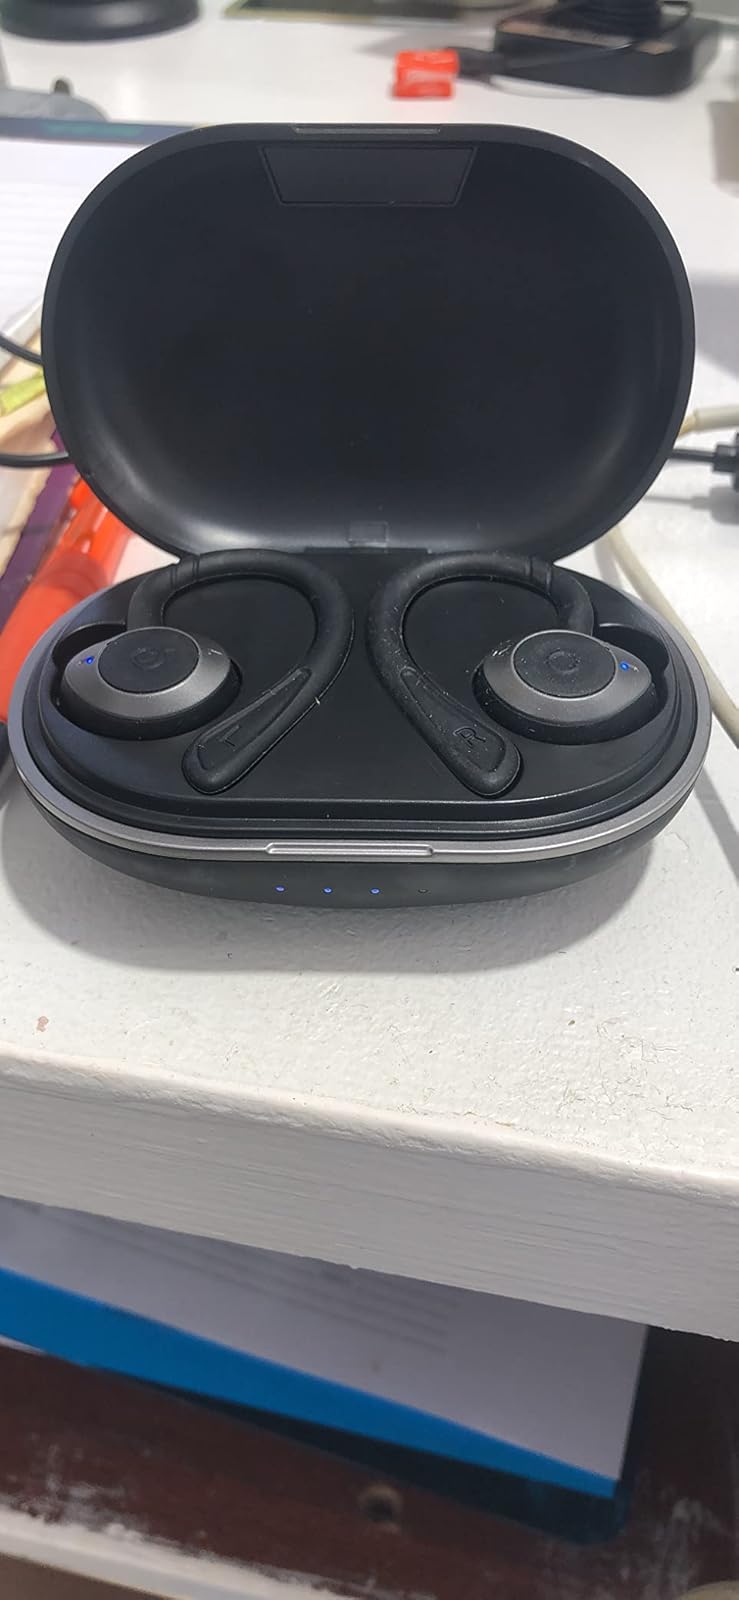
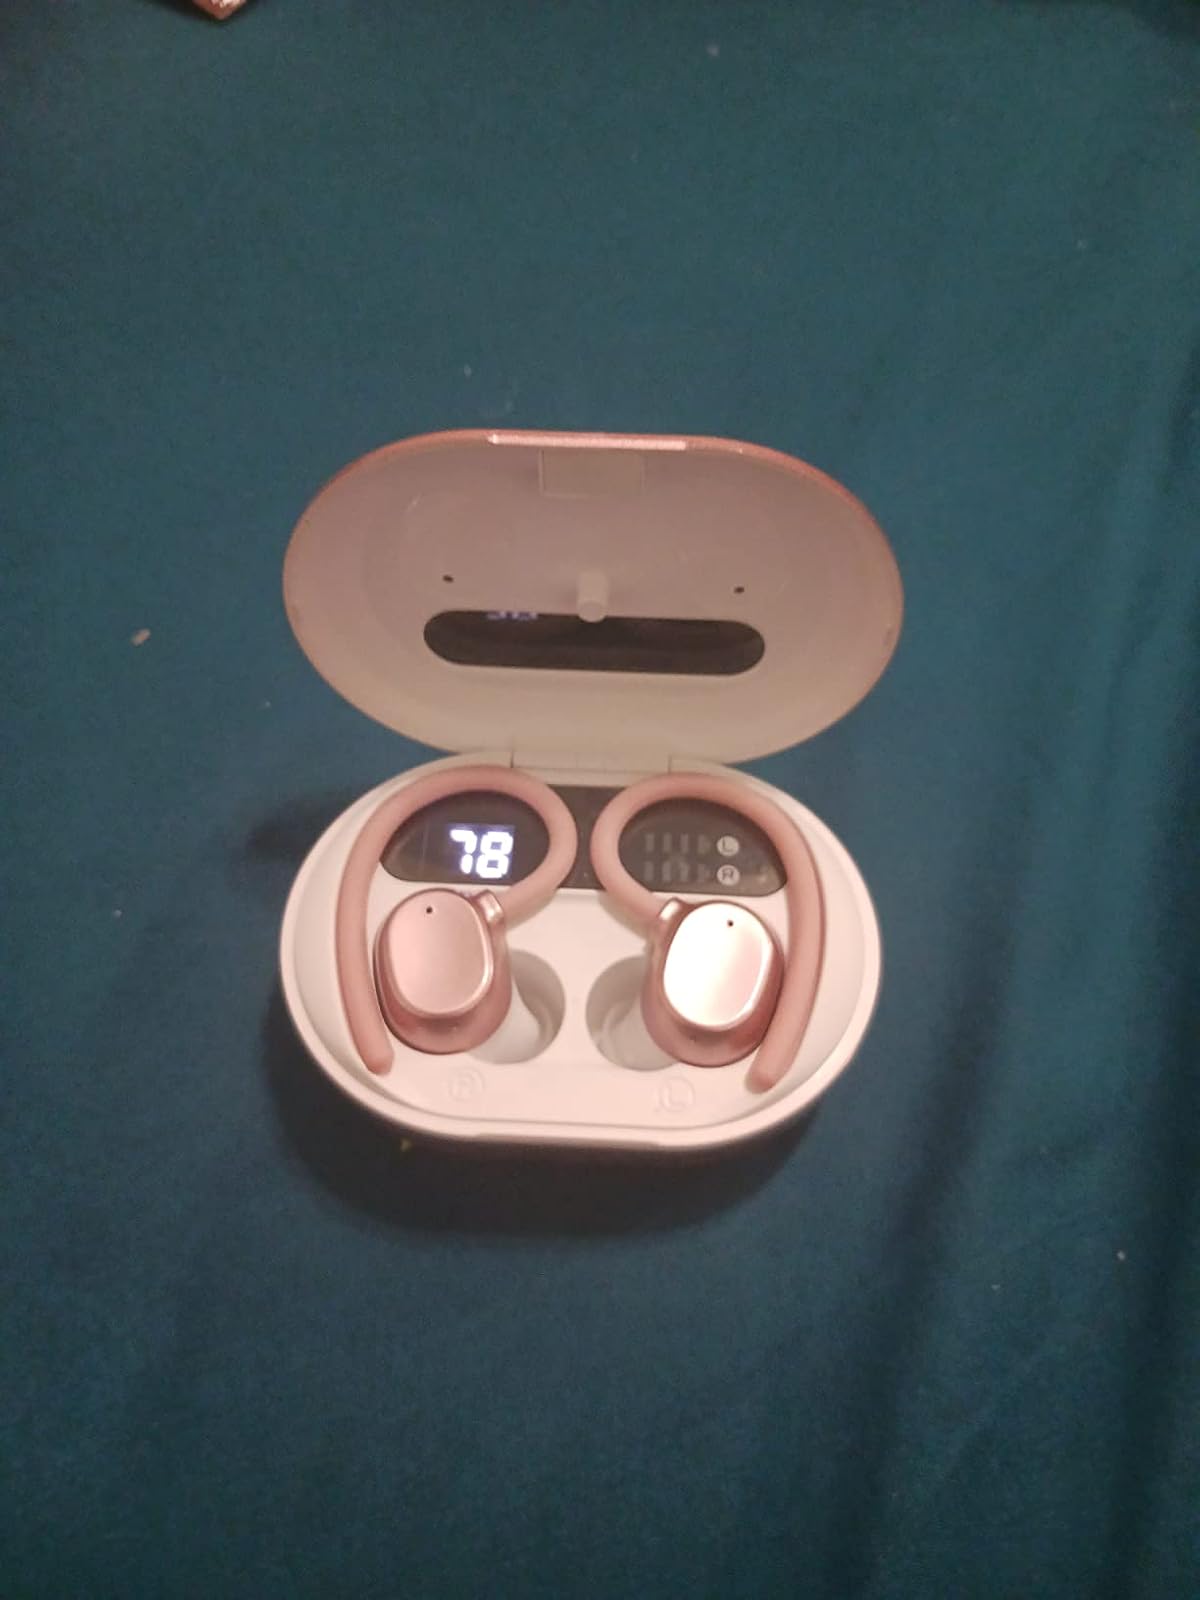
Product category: earbuds
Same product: no